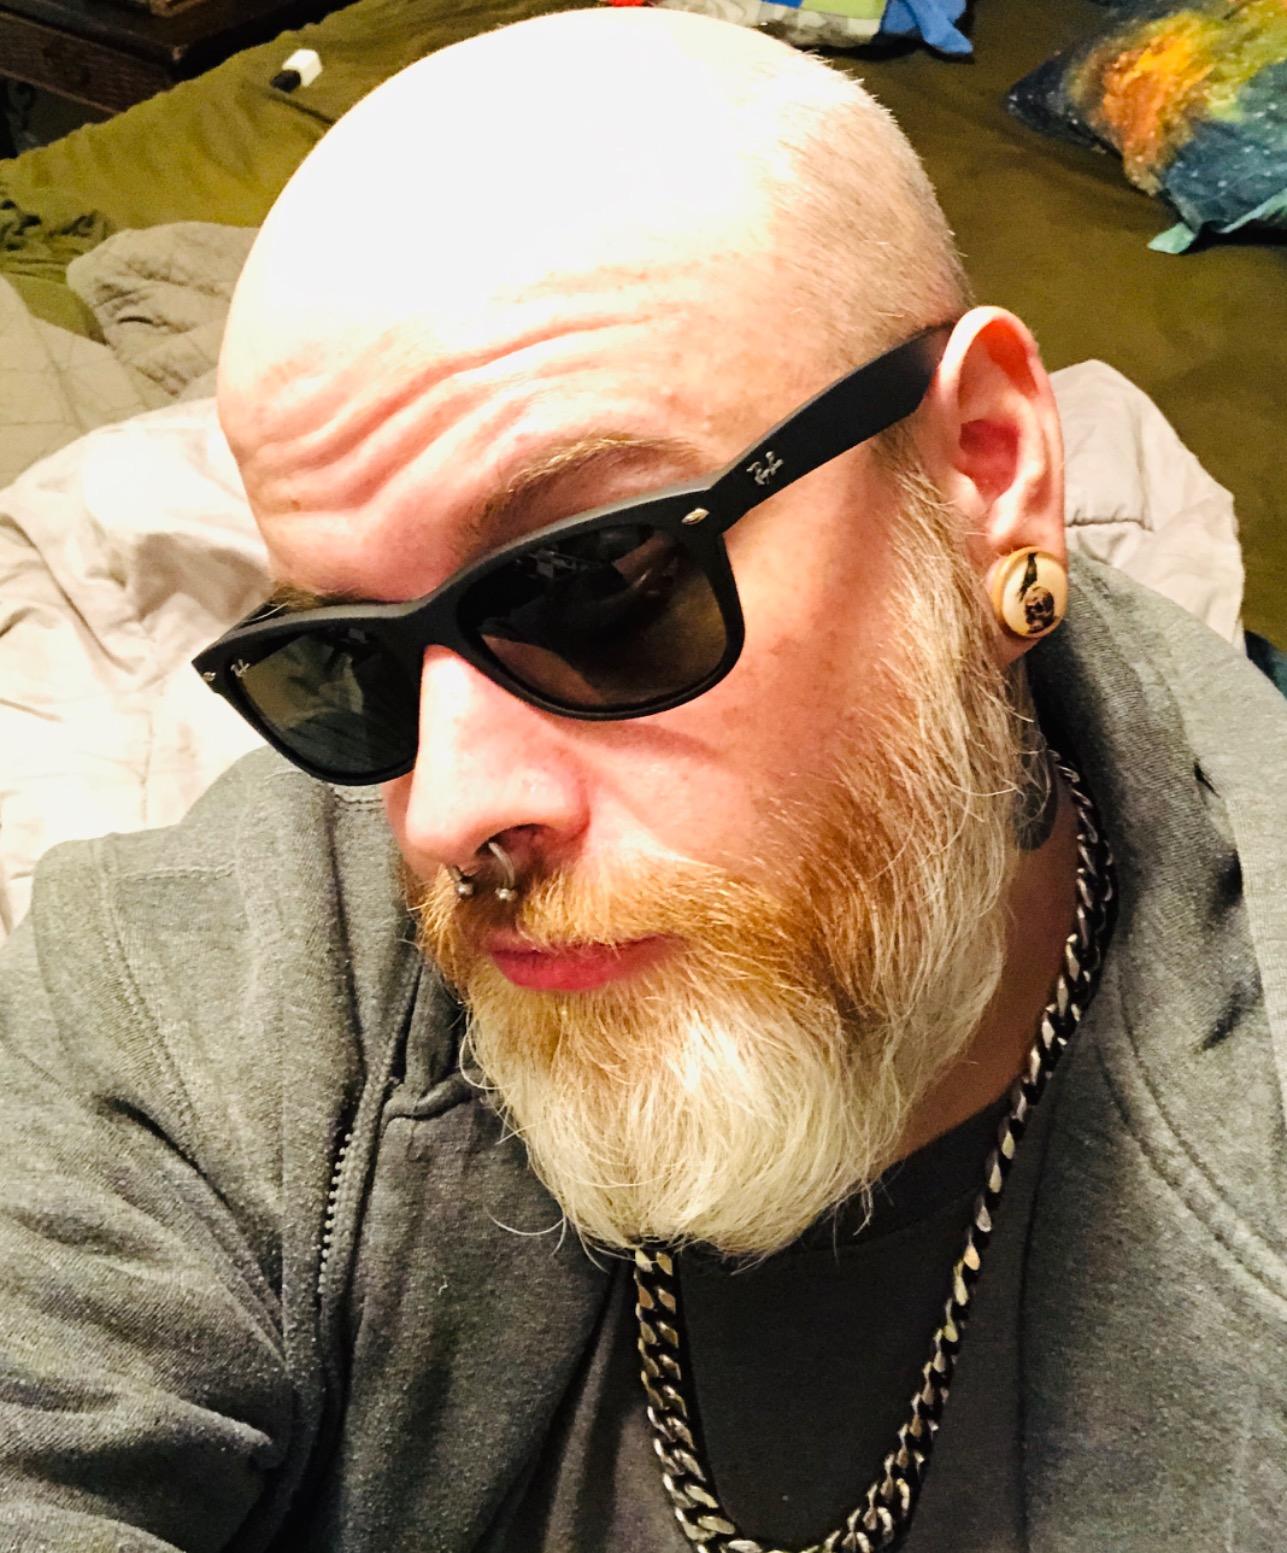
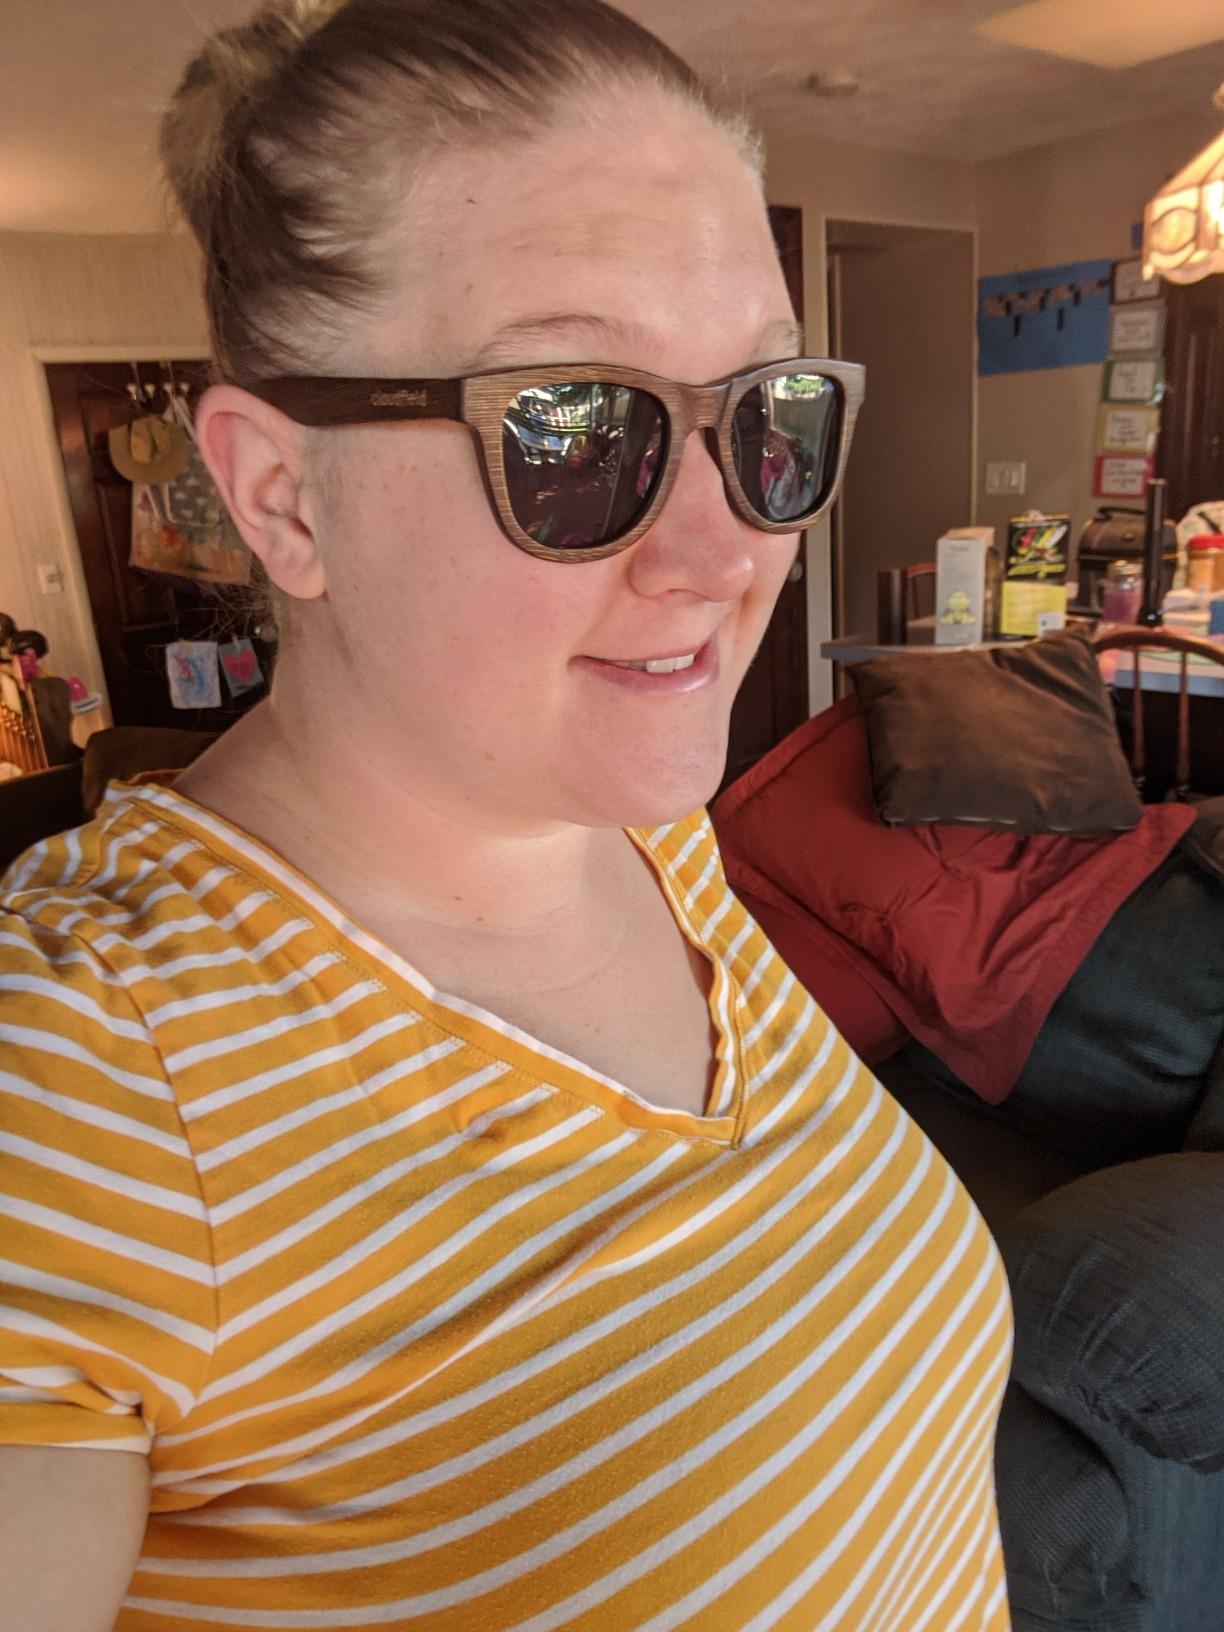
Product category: accessories_sunglasses
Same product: no